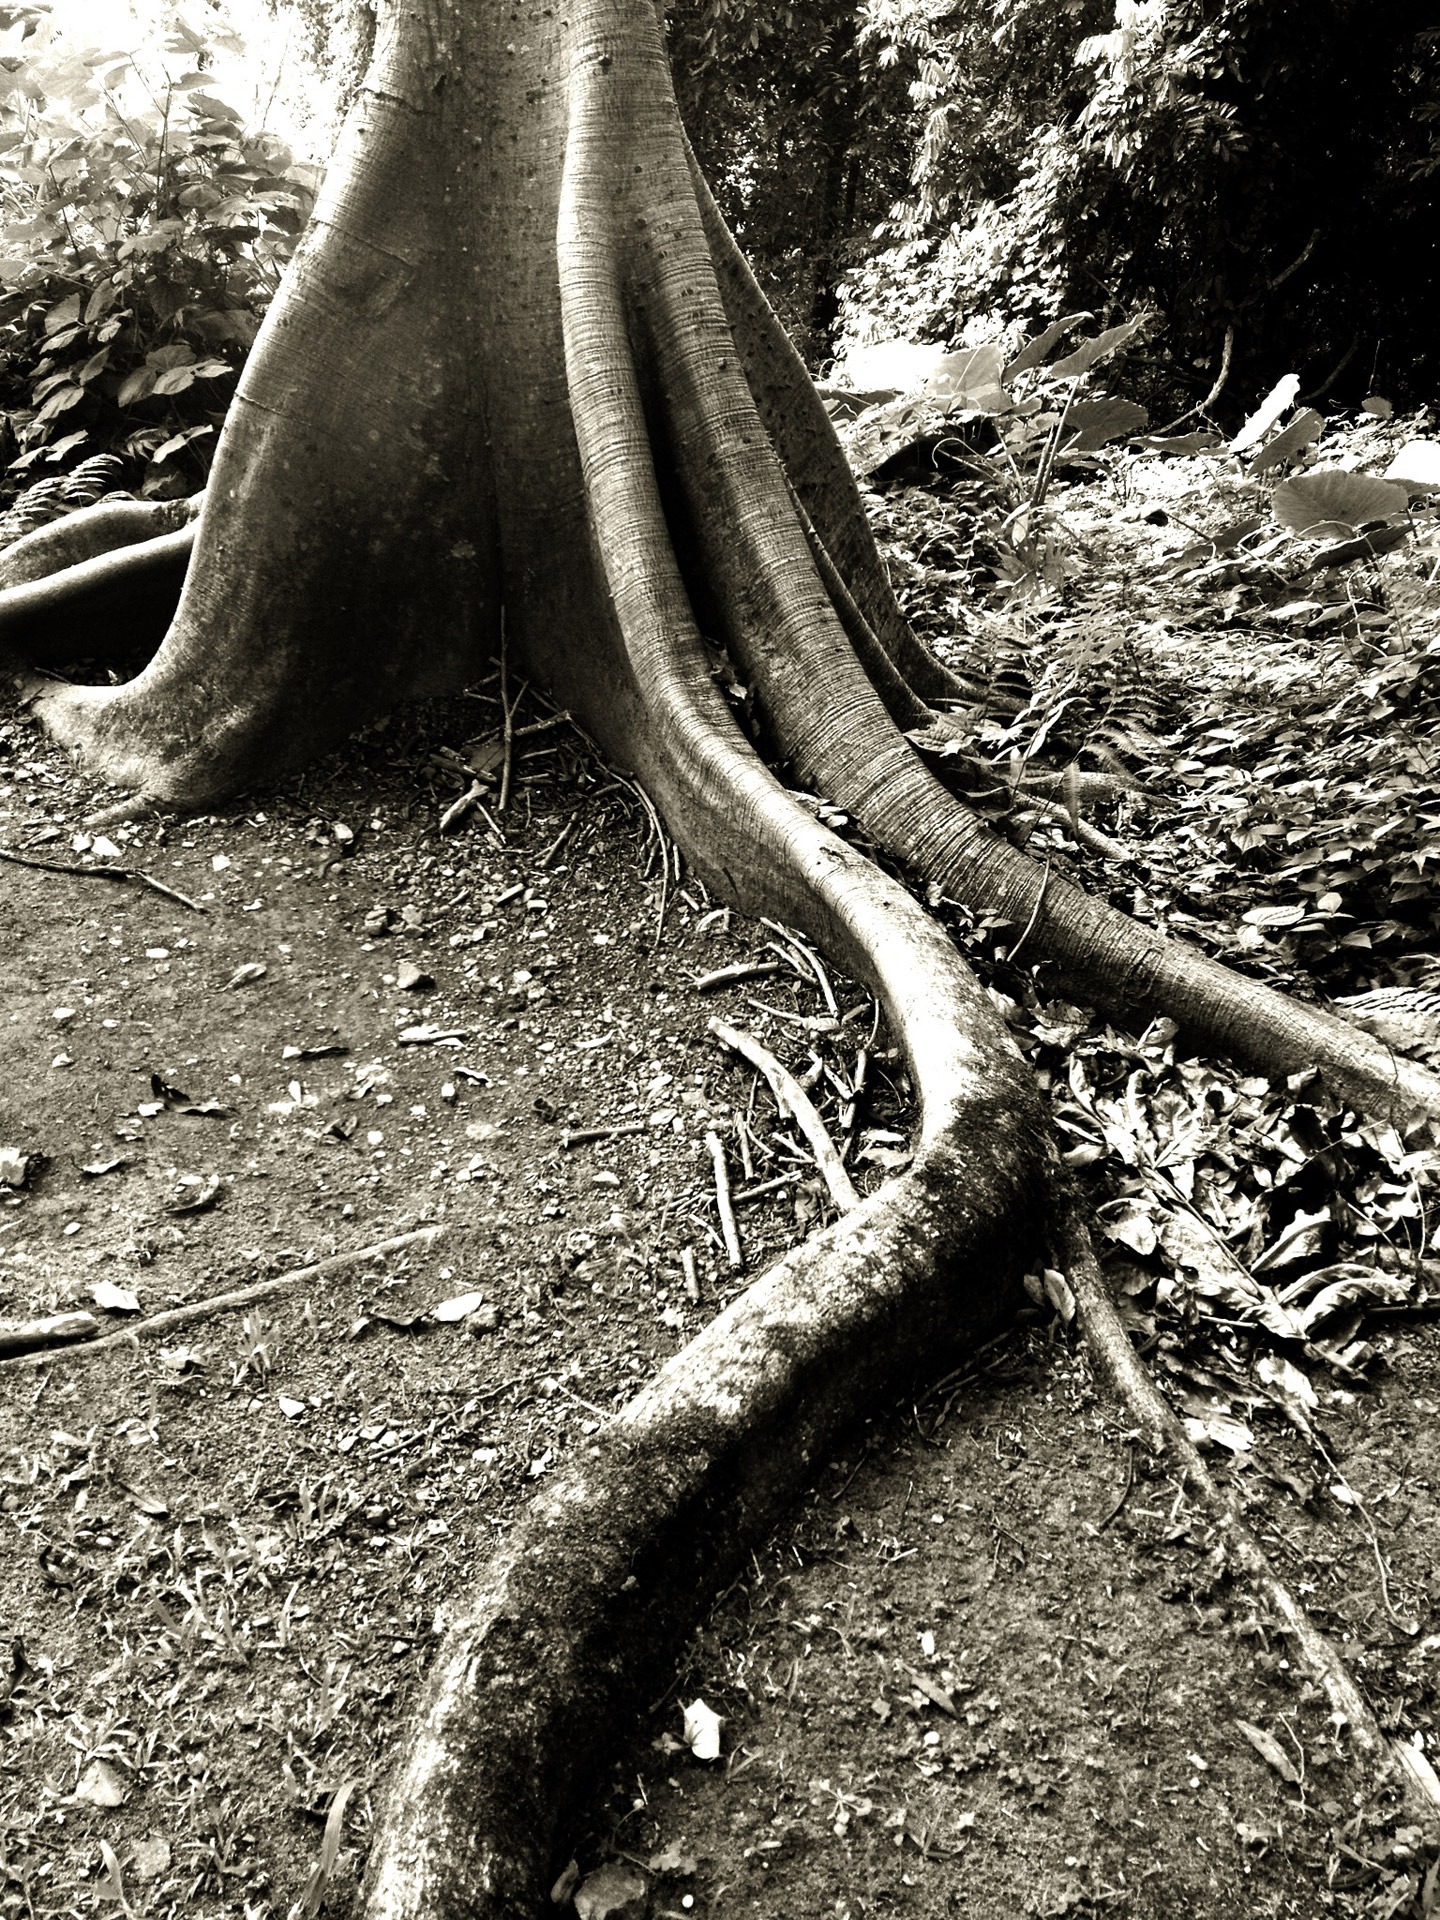
tree, nature, forest, branch, black and white, plant, wood, leaf, trunk, wildlife, tropical, soil, reptile, monochrome, root, rainforest, monochrome photography, woody plant